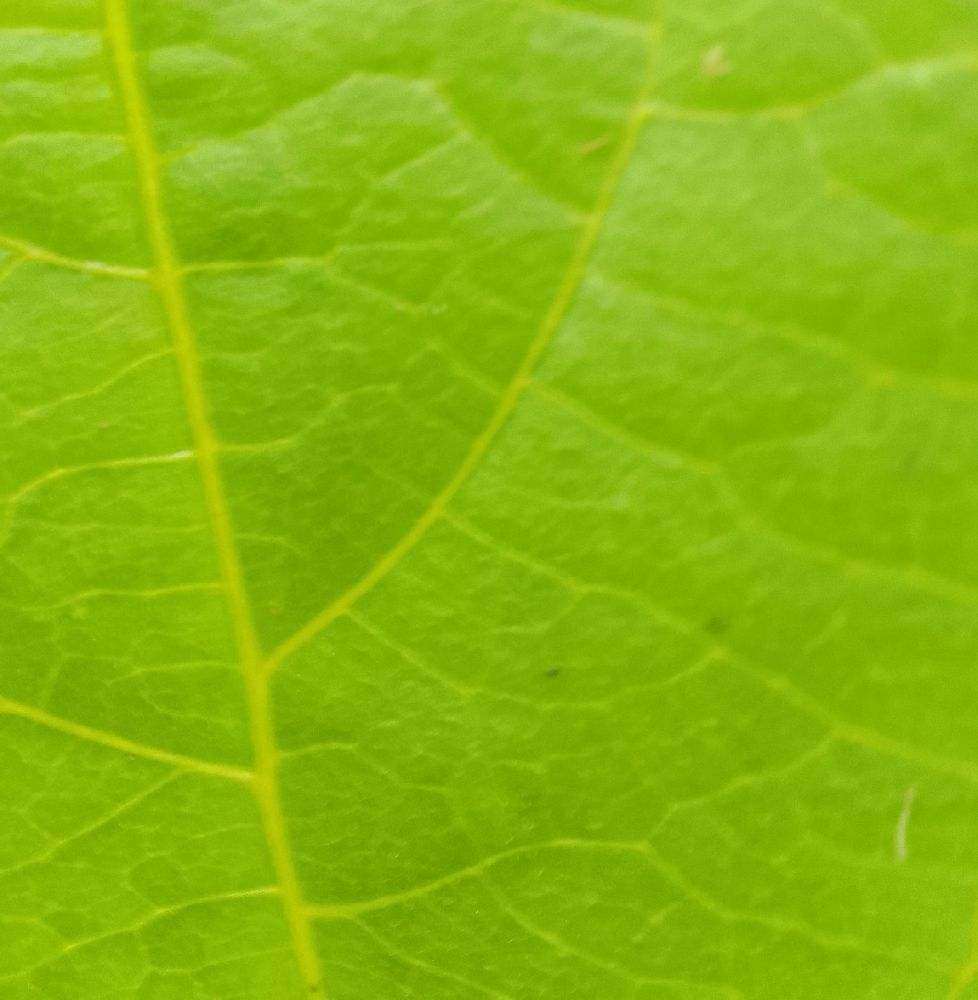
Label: healthy